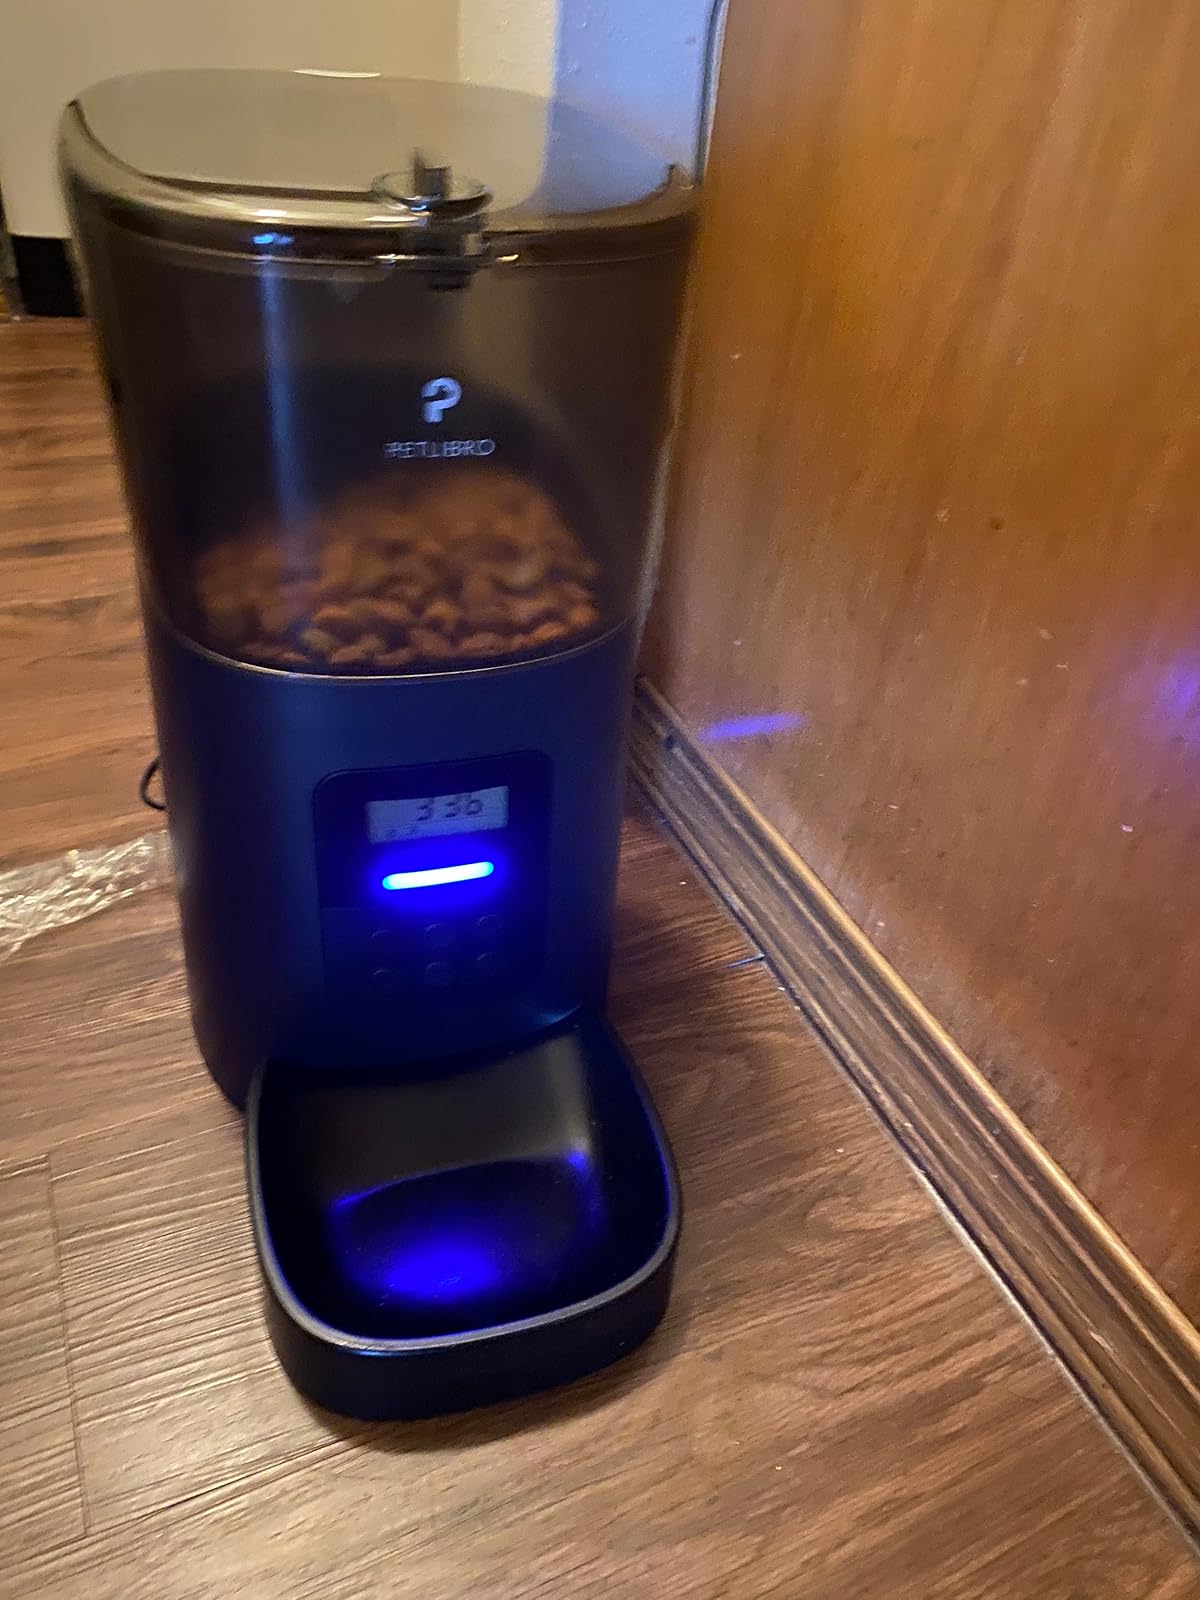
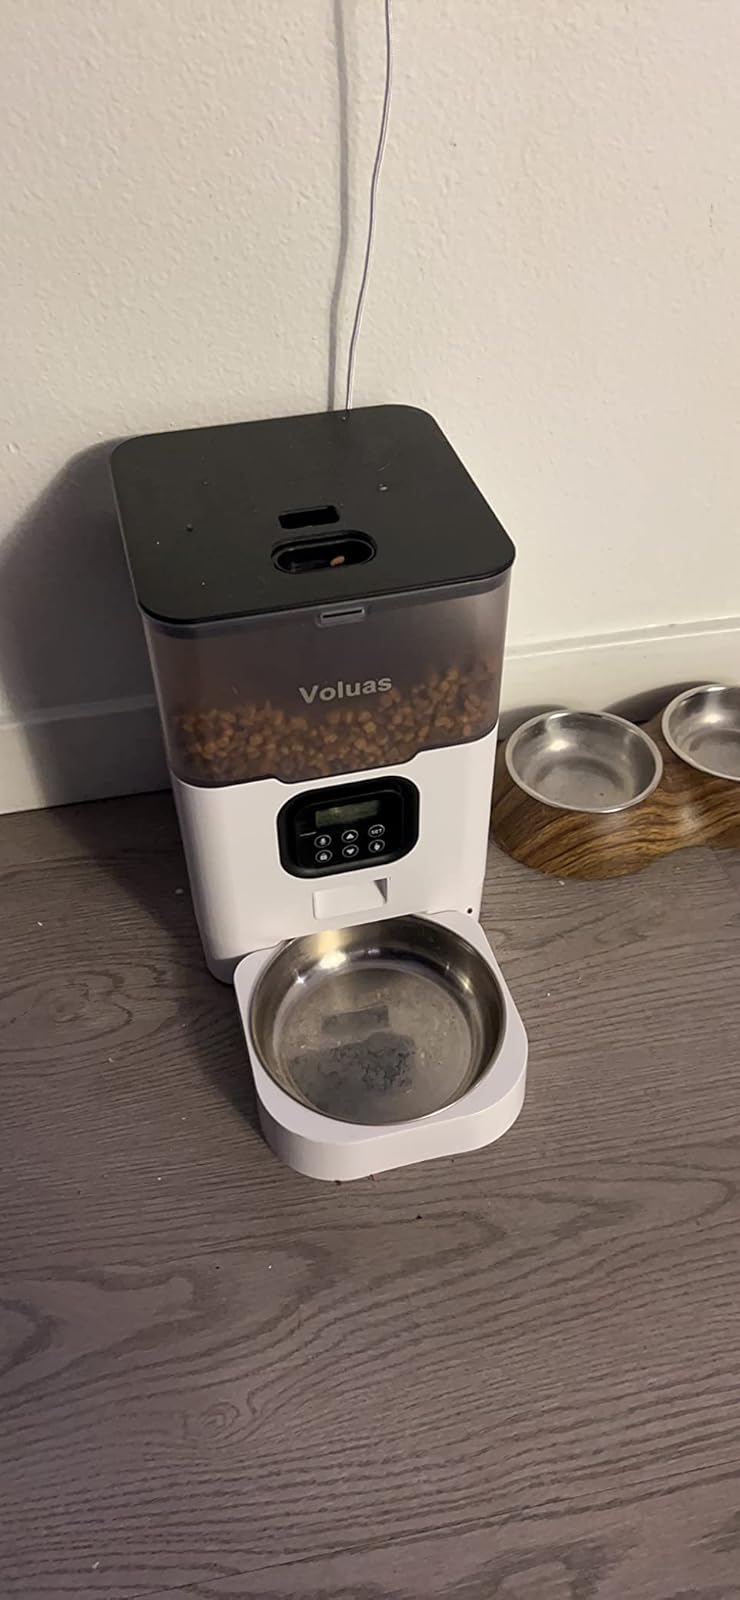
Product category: items_feeder
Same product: no